Rumlange

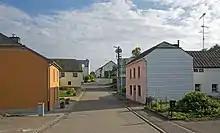
Street of Rumlange

Rumlange is a village in the commune of Wincrange, in northern Luxembourg. , the village had a population of 102.